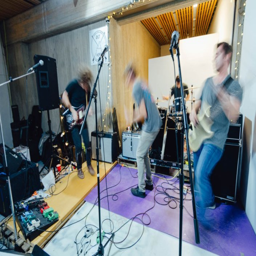
the band moves with the music